John Benton Callis

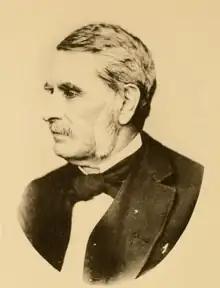
Callis portrait in "Soldiers and Citizens' Album of Biographical Record" (1890)

John Benton Callis Sr. (January 3, 1828September 24, 1898) was an American businessman, politician, and Wisconsin pioneer. He served as a Union Army officer during the American Civil War and was then elected to the as a reconstruction-era U.S. representative from Alabama. As a member of Congress, he was the author of the first Ku Klux Klan Act, but his version was defeated in the